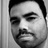
Emotion: neutral